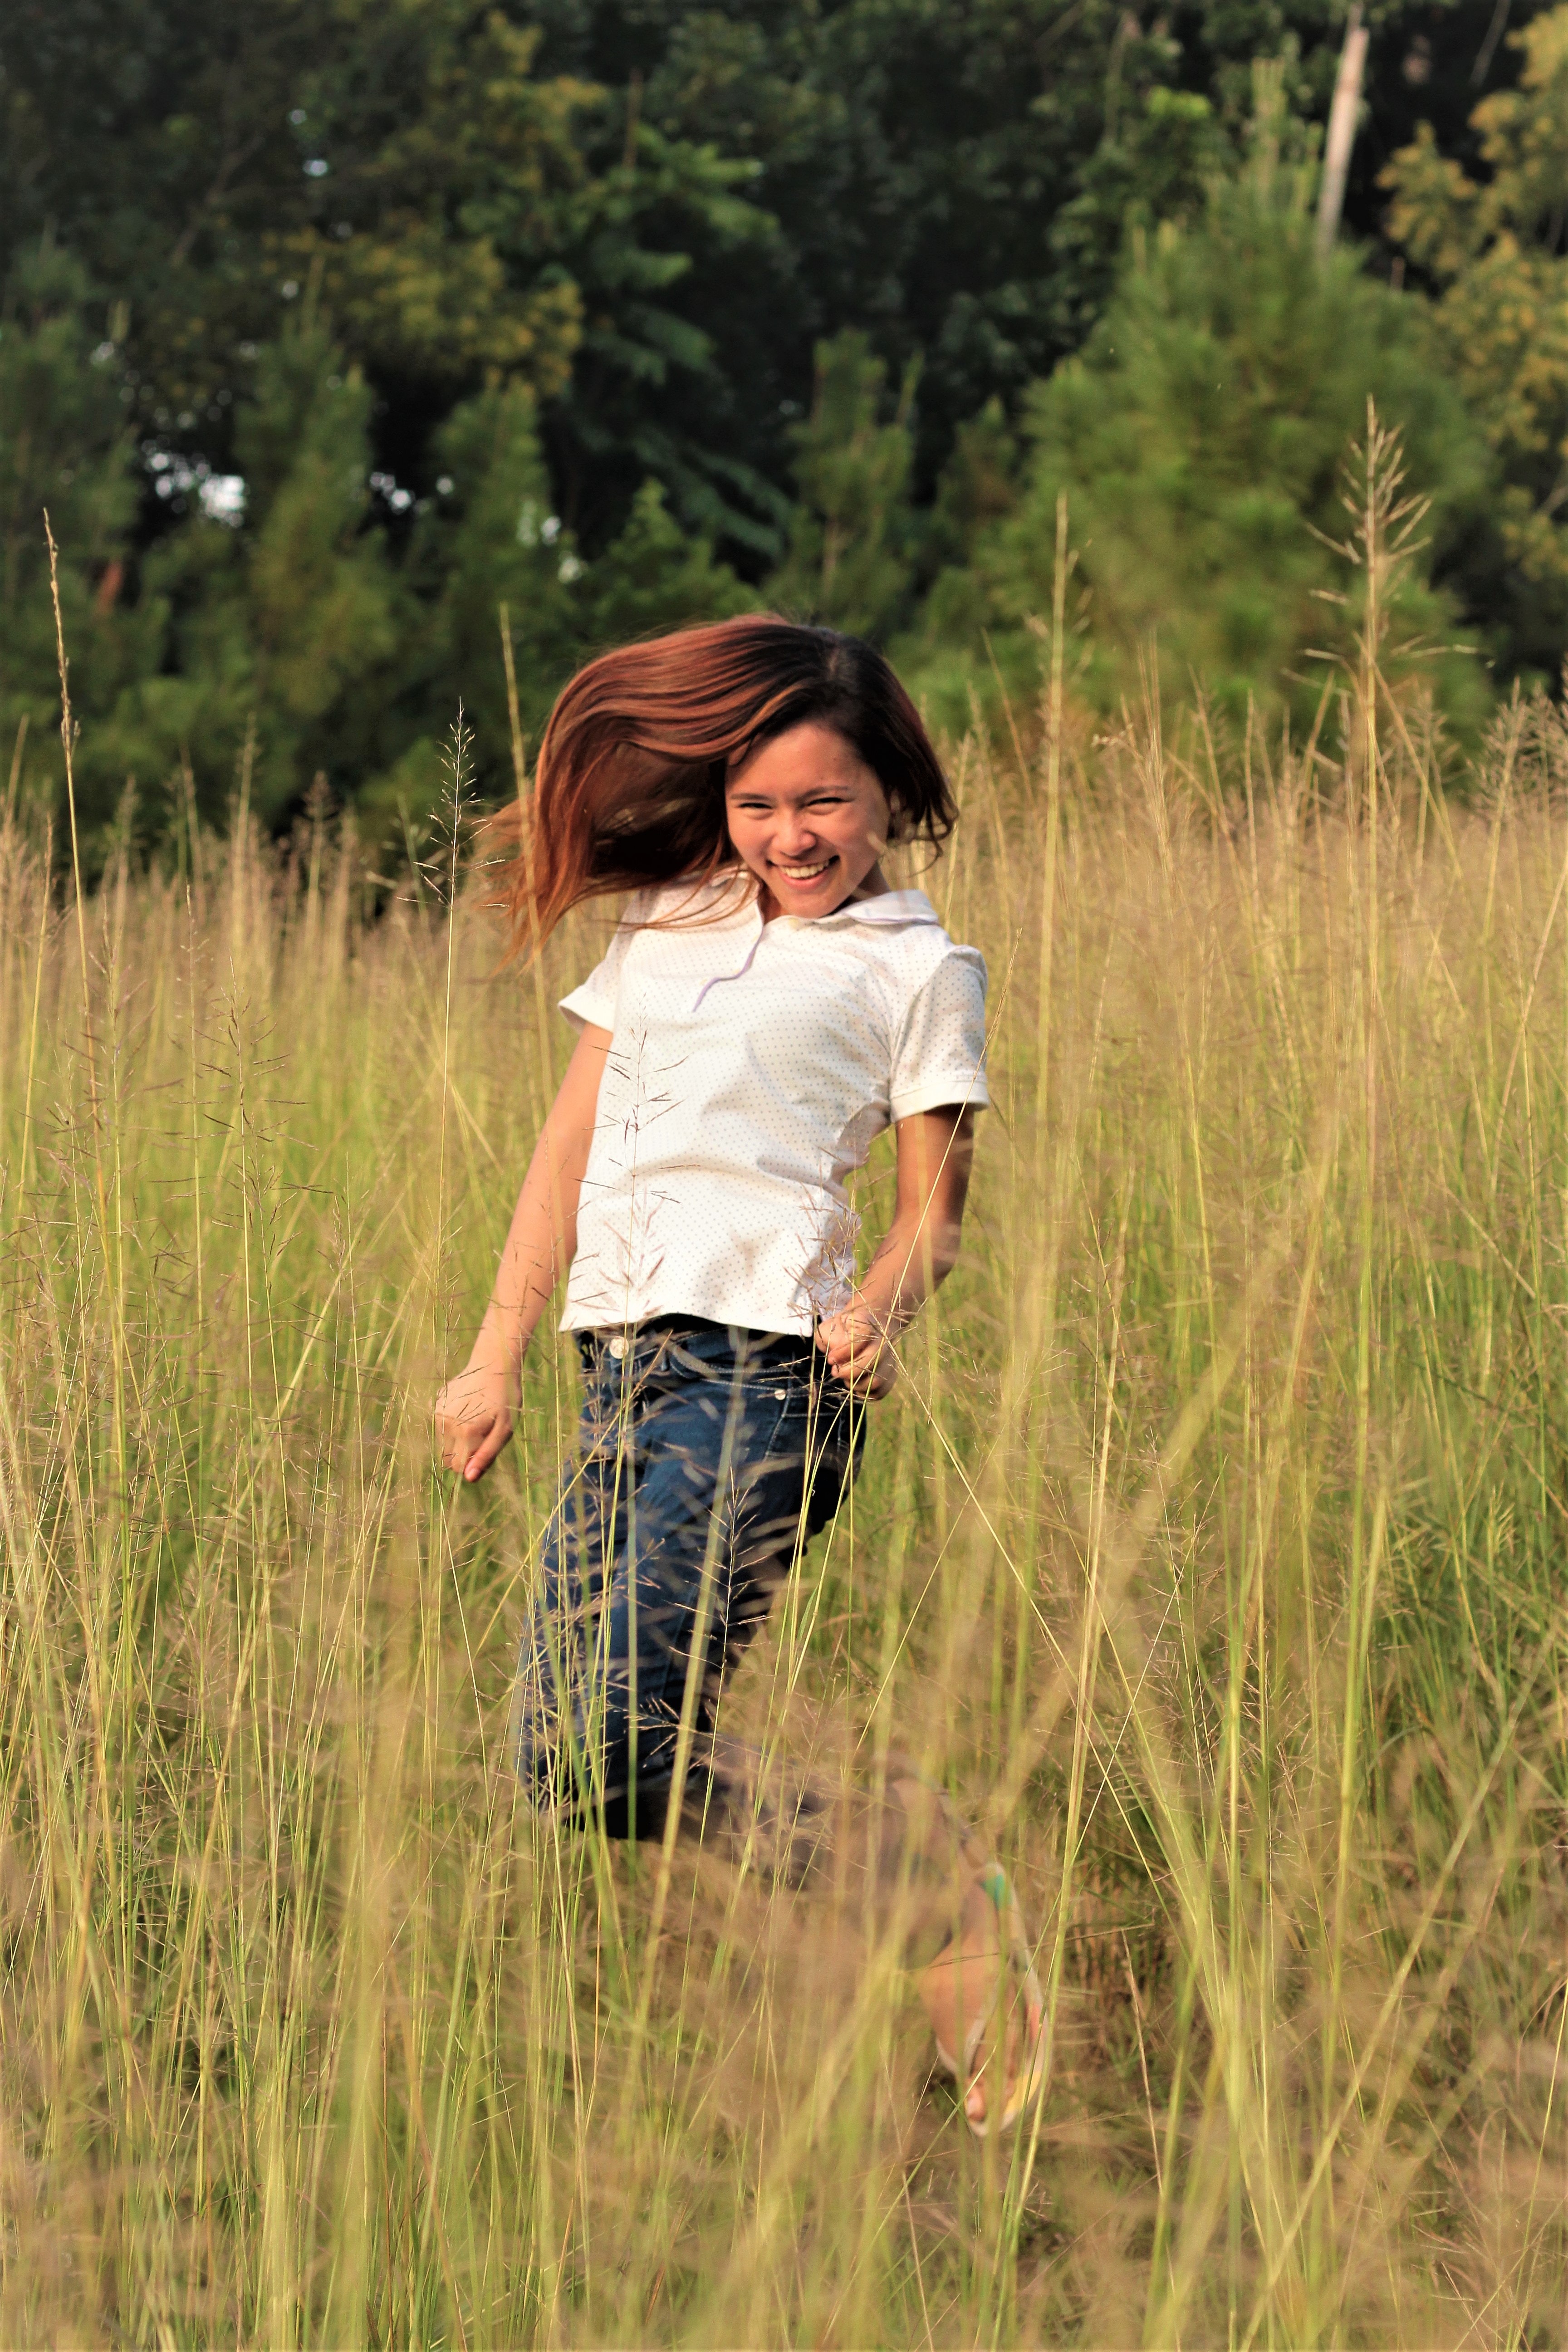
People in nature, grass, prairie, grassland, beauty, grass family, meadow, long hair, brown hair, phragmites, summer, photography, jeans, happy, plant, fun, field, photo shoot, crop, denim, wildflower, portrait photography, portrait